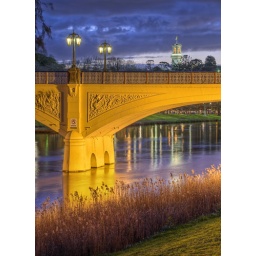
The historic Morell bridge over the Yarra river with a glimpse of the tower of Government House.